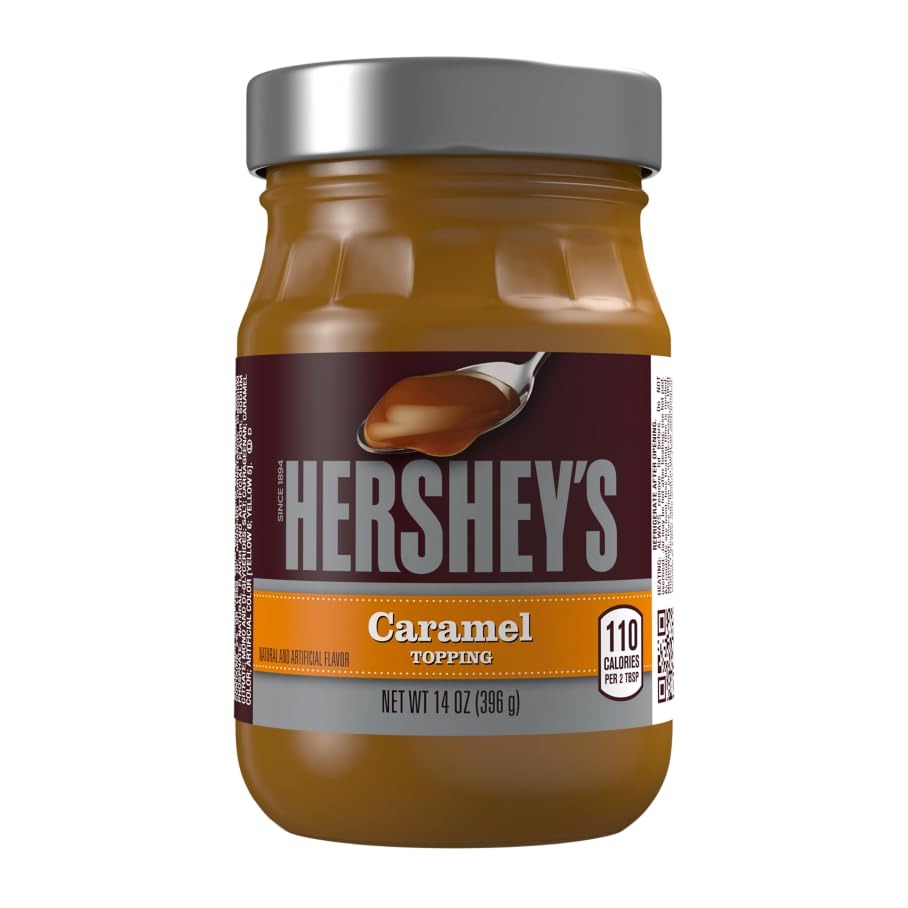
Item Name: HERSHEY'S Caramel Topping, 14 oz jar
Bullet Point 1: Turn your home into an ice cream parlor or an upscale café.
Bullet Point 2: This silky-smooth caramel sauce can be drizzled onto ice cream, stirred into milk, draped over cappuccinos or folded into batter.
Bullet Point 3: Enjoy it warm or straight out of the jar.
Bullet Point 4: You can’t go wrong with HERSHEY’S Caramel Topping.
Product Description: Turn your home into an ice cream parlor or an upscale café. This silky-smooth caramel sauce can be drizzled onto ice cream, stirred into milk, draped over cappuccinos or folded into batter. Enjoy it warm or straight out of the jar. You can’t go wrong with HERSHEY’S Caramel Topping.
Value: nan
Unit: None

Price: 3.13